GE 645

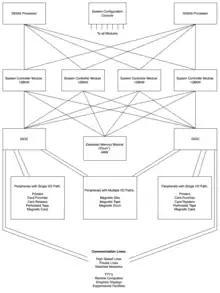
GE-645 idealized configuration

The GE 645 mainframe computer was a development of the GE 635 for use in the Multics project. This was the first computer that implemented a configurable hardware protected memory system. It was designed to satisfy the requirements of Project MAC to develop a platform that would host their proposed next generation time-sharing operating system (Multics) and to meet the requirements of a theorized computer utility. The system was the first truly symmetric multiprocessing machine to use virtual memory, it was also among the first machines to implement what is now known as a translation lookaside buffer, the foundational patent for which was granted to John Couleur and Edward Glaser.